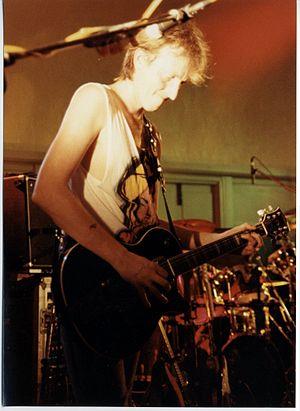
Bruce Watson est un guitariste écossais né le 11 mars 1961 à Timmins au Canada. Il est membre du groupe de rock Big Country depuis sa création.